Pursuit curve

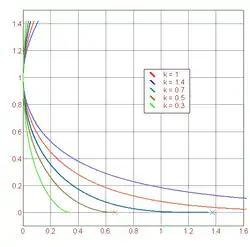
Curves of pursuit with different parameters

The path followed by a single pursuer, following a pursuee that moves at constant speed on a line, is a radiodrome.